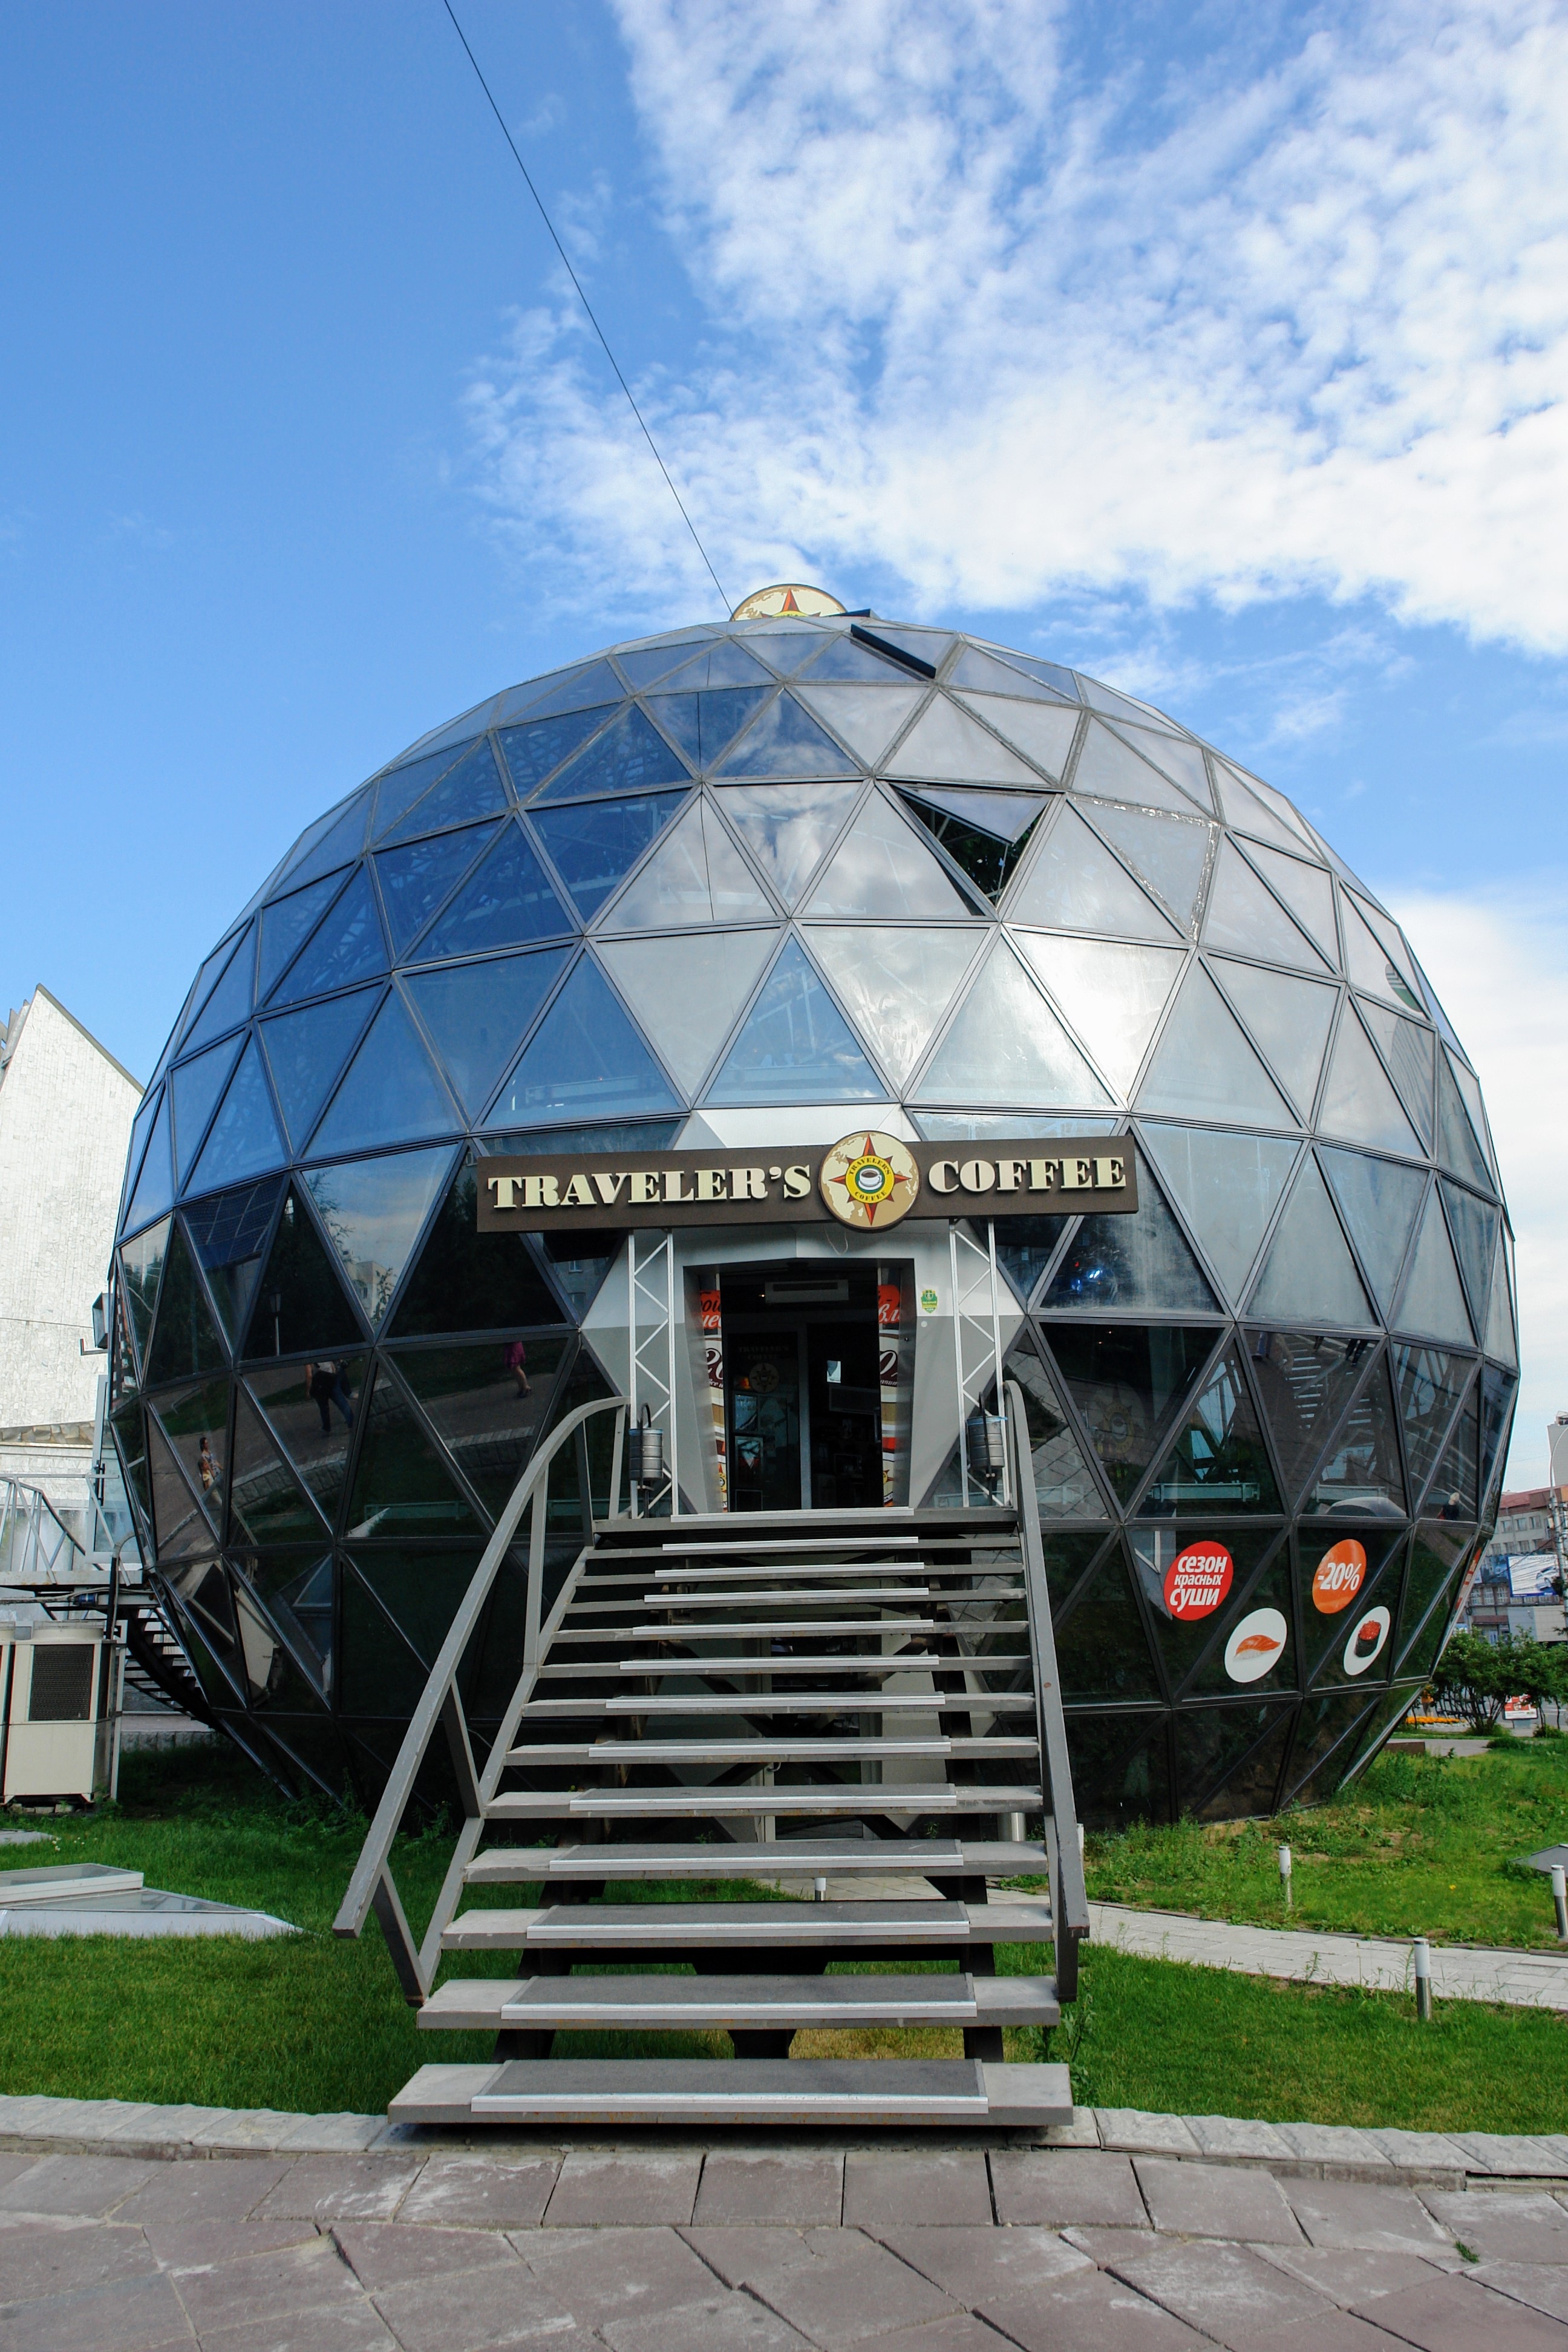
cafe, structure, stadium, arena, pavilion, dome, russia, novosibirsk, sport venue, outdoor structure